Answer in natural language. Considering the relative positions, where is blue modern tv stand (highlighted by a blue box) with respect to Television (highlighted by a red box)? Choose between the following options: above or below
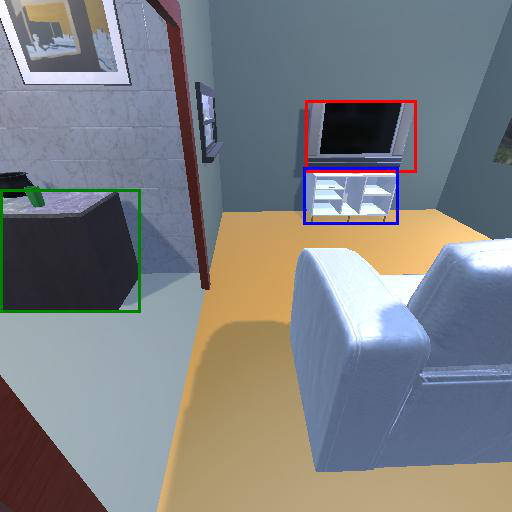
<answer>below</answer>